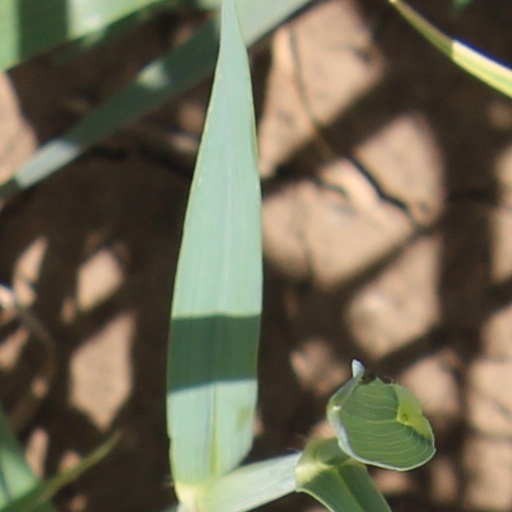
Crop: wheat